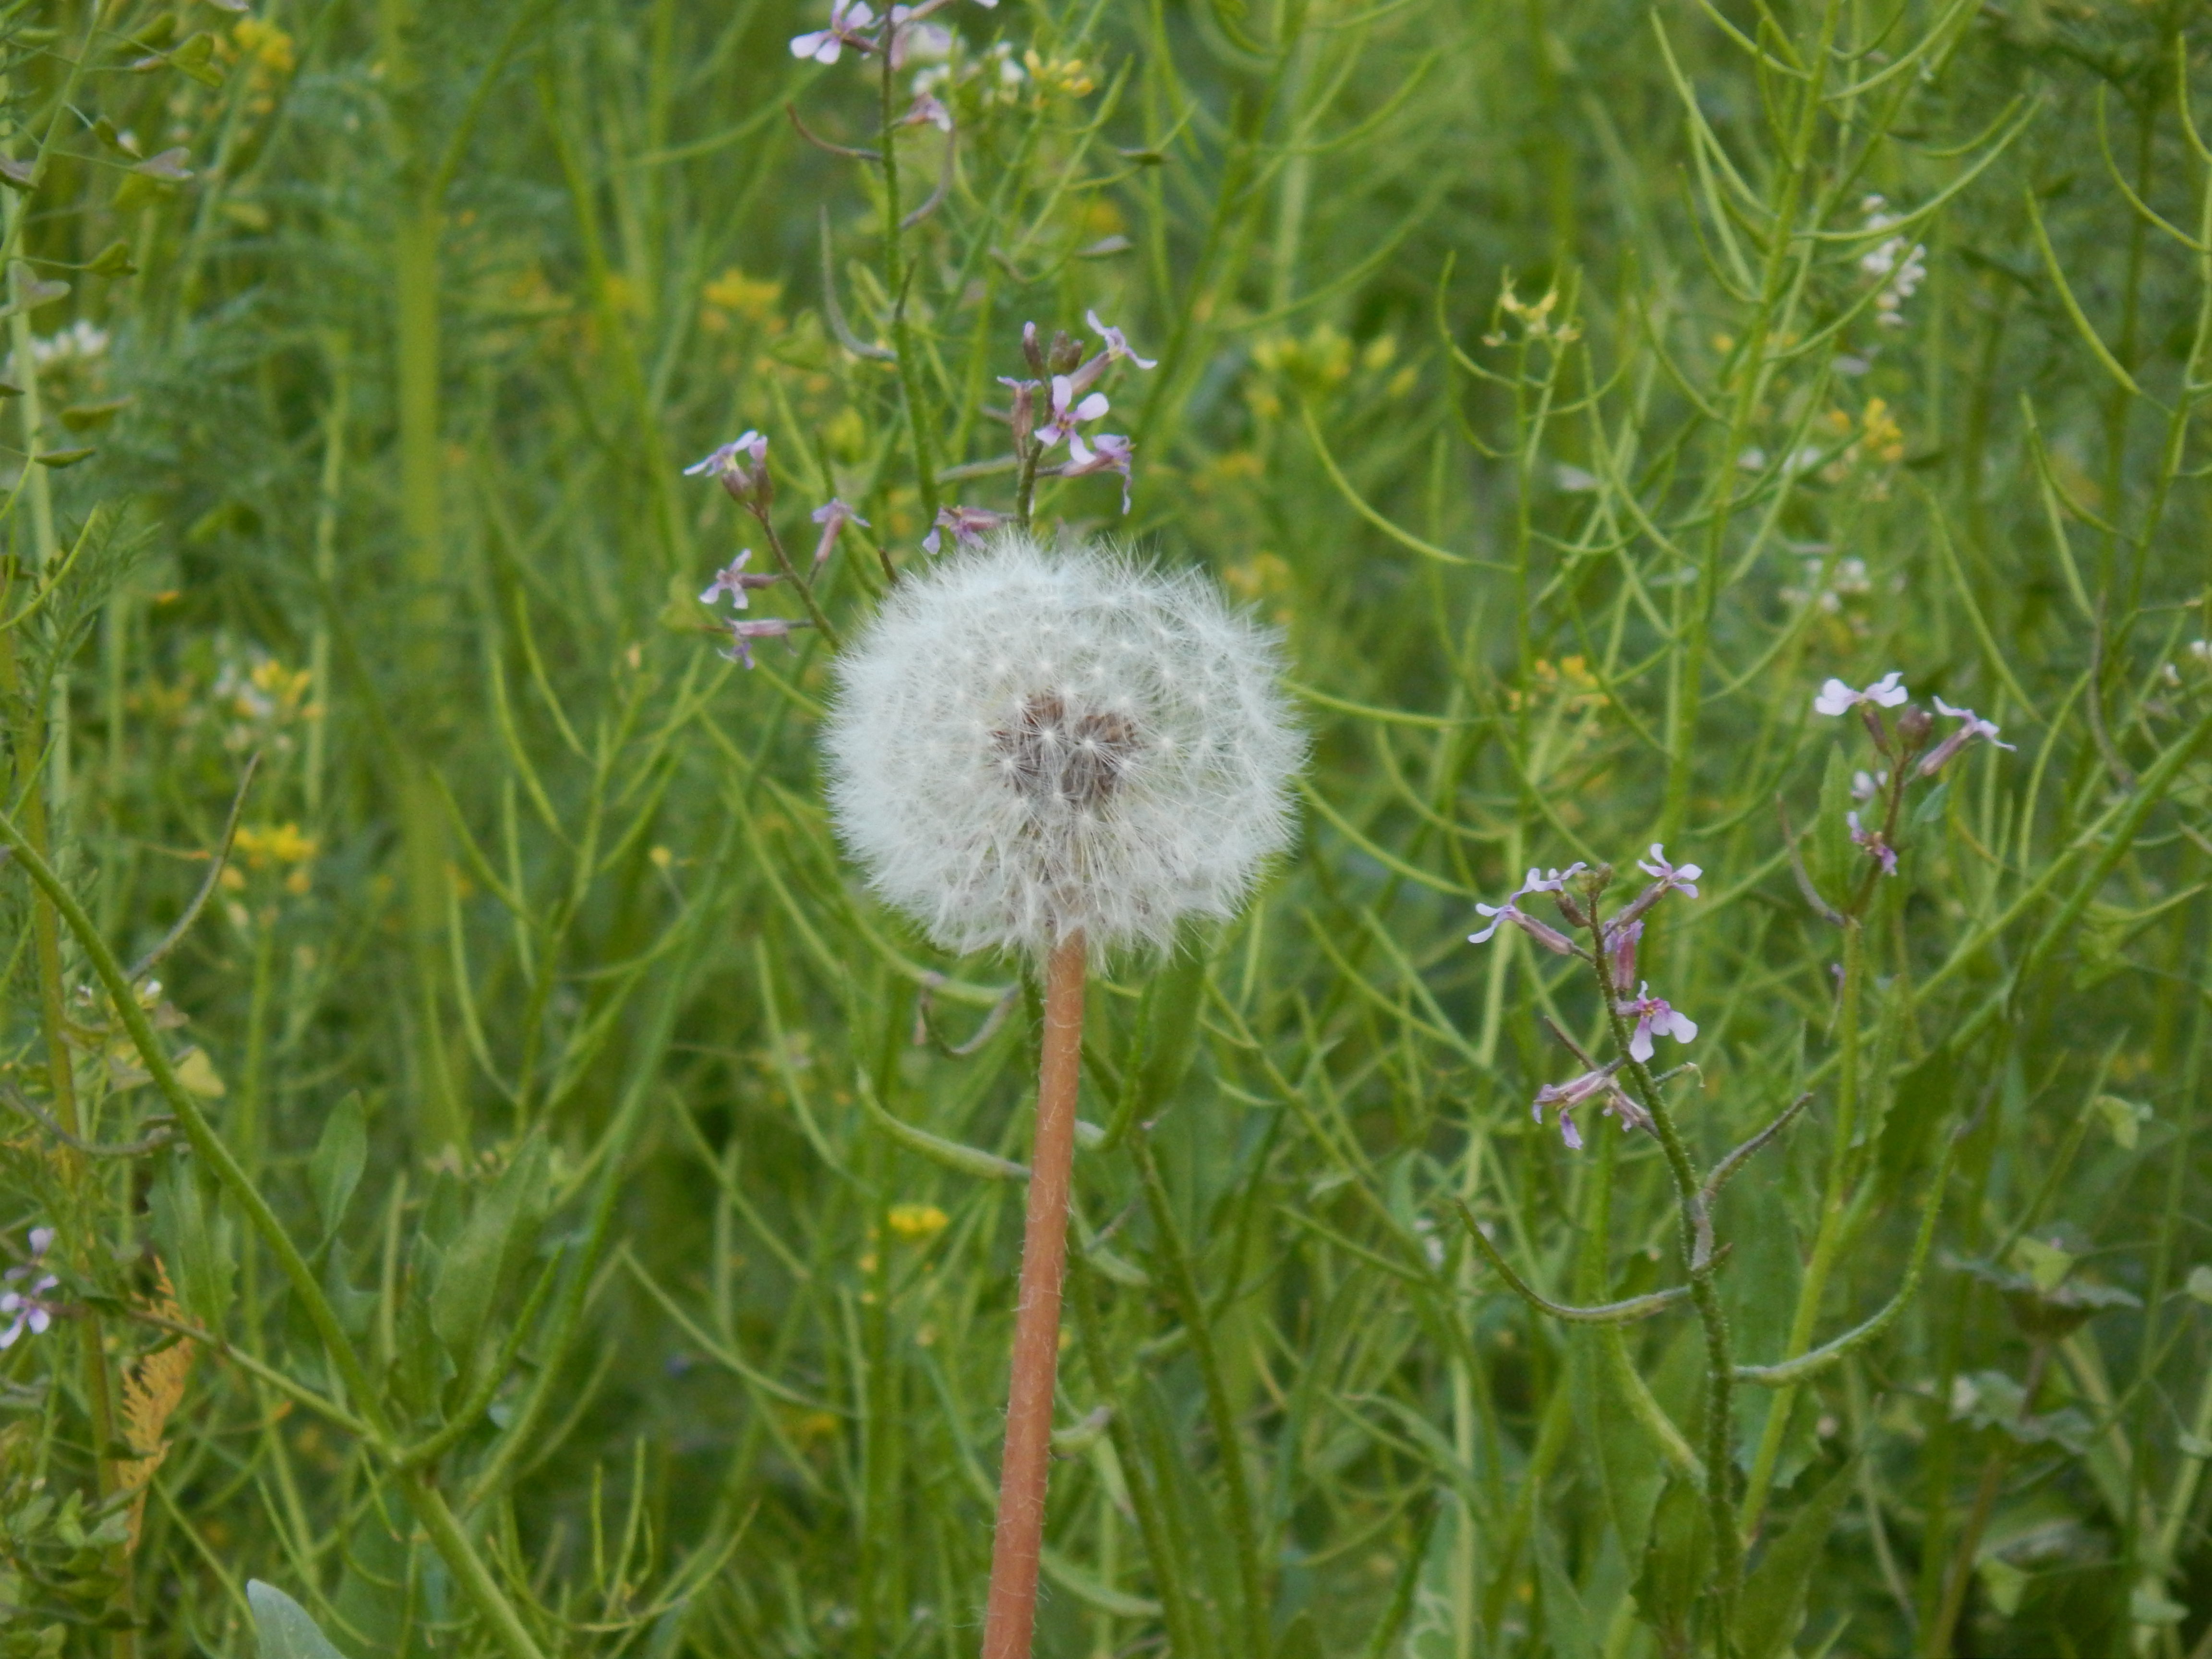
flower, spring, plant, dandelion, grass, groundcover, meadow, grassland, grass family, herbaceous plant, flowering plant, terrestrial plant, daisy family, annual plant, Forb, prairie, natural landscape, herb, shrub, science, plant stem, wildflower, sedge family, field, hierochloe, subshrub, Pedicel, asterales, flatweed, pollen, pasture, perennial plant, art, Heracleum plant